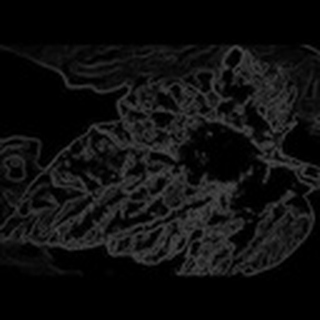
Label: cotton_powdery_mildew